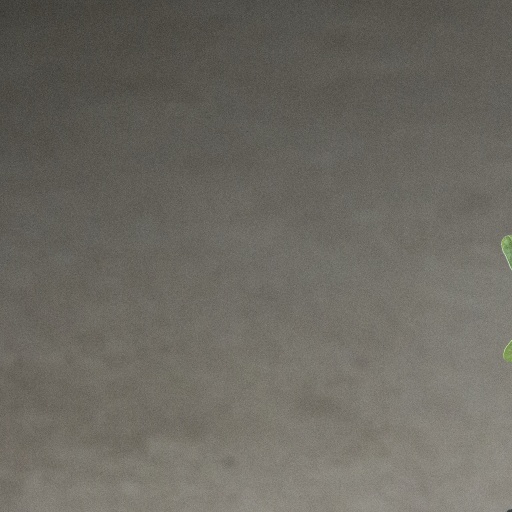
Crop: soybean